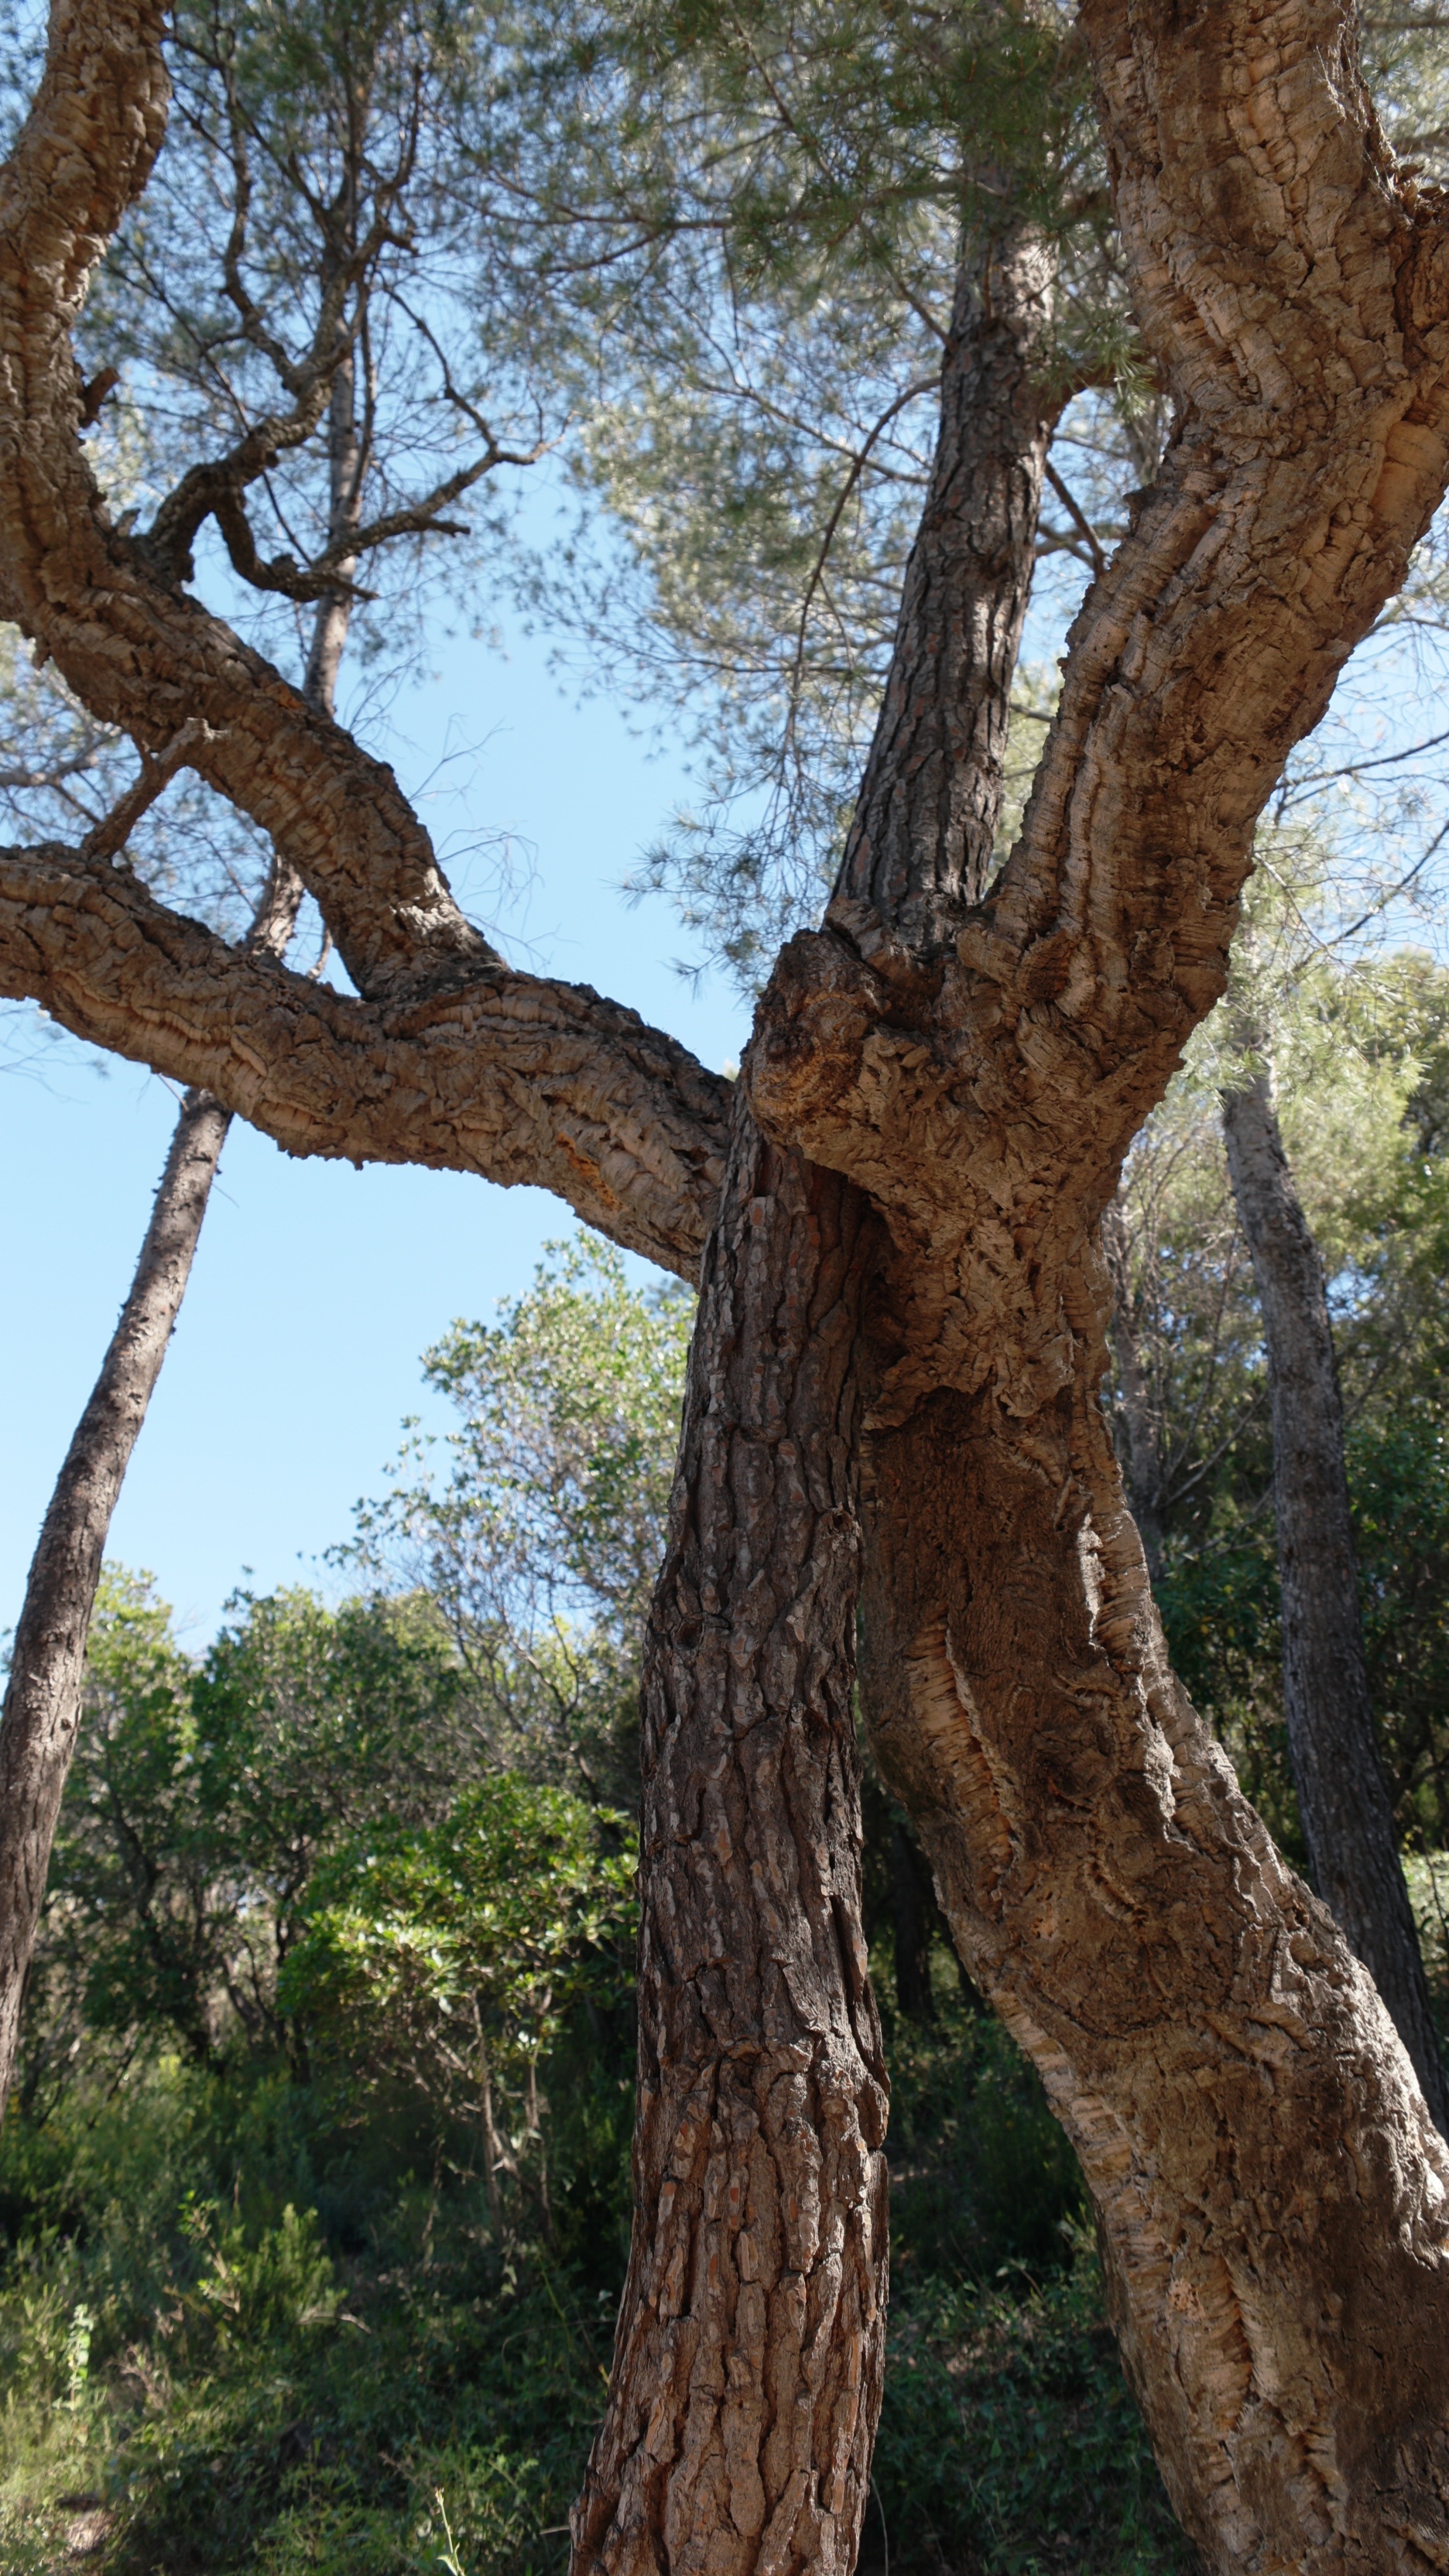
tree, nature, forest, branch, plant, wood, leaf, flower, trunk, botany, flora, aesthetic, branches, oak, woodland, keep, protected, support, flowering plant, containing, tree support, woody plant, land plant